Nannie Doss

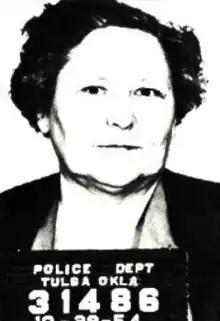
Mugshot, October 1954

Nannie Doss (born Nancy Hazel, November 4, 1905 – June 2, 1965) was an American serial killer responsible for the deaths of 11 people between 1927 and 1954. Doss was also referred to as the Giggling Granny, the Lonely Hearts Killer, the Black Widow, and Lady Blue Beard.